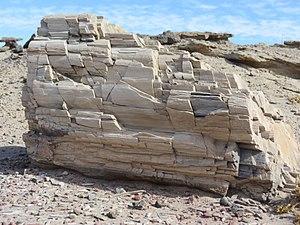
La province de San Juan est une province de l'Argentine située à l'ouest du pays. Elle est limitée au nord par la province de La Rioja, au sud-est par la province de San Luis, au sud par la province de Mendoza et à l'ouest par la cordillère des Andes, qui la sépare du Chili.